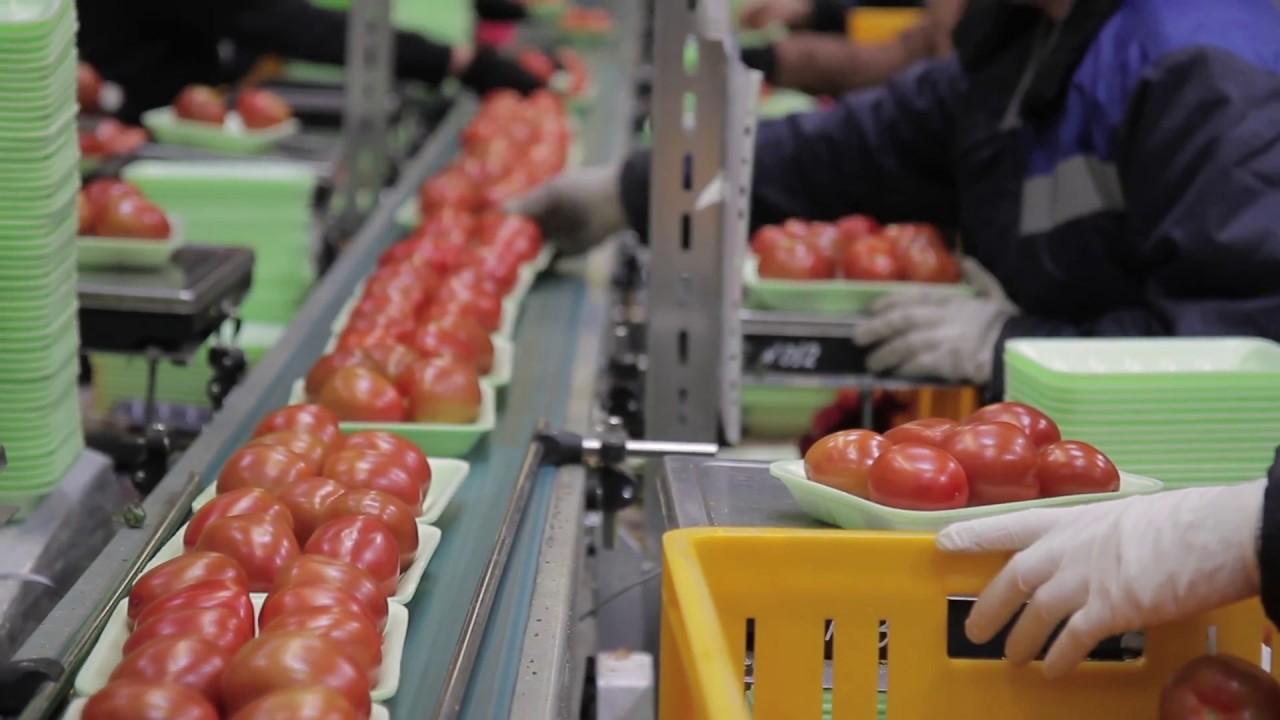
Sehemu maalumu eneo la kiwanda inayotumia vifaa maalumu kwa ajili ya kuifadhi mazao yaliyopatikana katika mashamba ya kiwanda hicho, mbele yake kukiwa kuna zao la nyanya lilifungwa vizuri kwa ajili ya kwenda kuuzwa dukani.